Paks

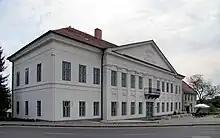
Grand Hotel Erzsébet in Paks, built in 1844

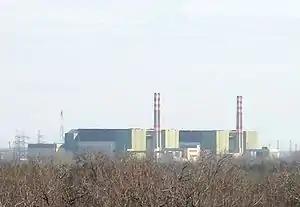
Paks Nuclear Power Plant

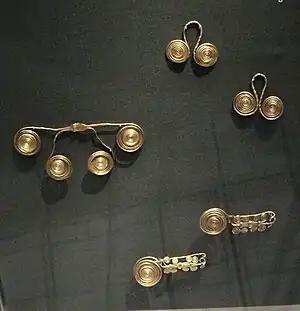
The gold jewellery from the hoard found near Paks (1600-1200 BC)

Paks is a small town in Tolna county, in the south of Hungary, on the right bank of the Danube River, 100 km south of Budapest. Paks as a former agricultural settlement is now the home of the only Hungarian nuclear power plant, which provides about 40% of the country's electricity consumption.